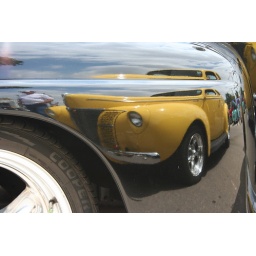
yellow car in purple car fender